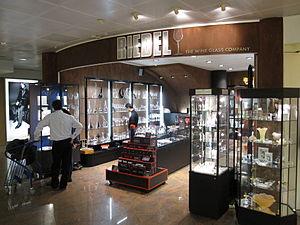
Riedel est une entreprise autrichienne spécialisée dans la fabrication du verre et de verres à vin en cristal. L'entreprise a été fondée en 1756 et son siège social se situe à Kufstein en Autriche.